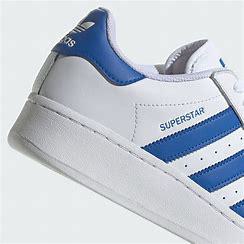
Brand: Adidas
Model: Superstar XLG